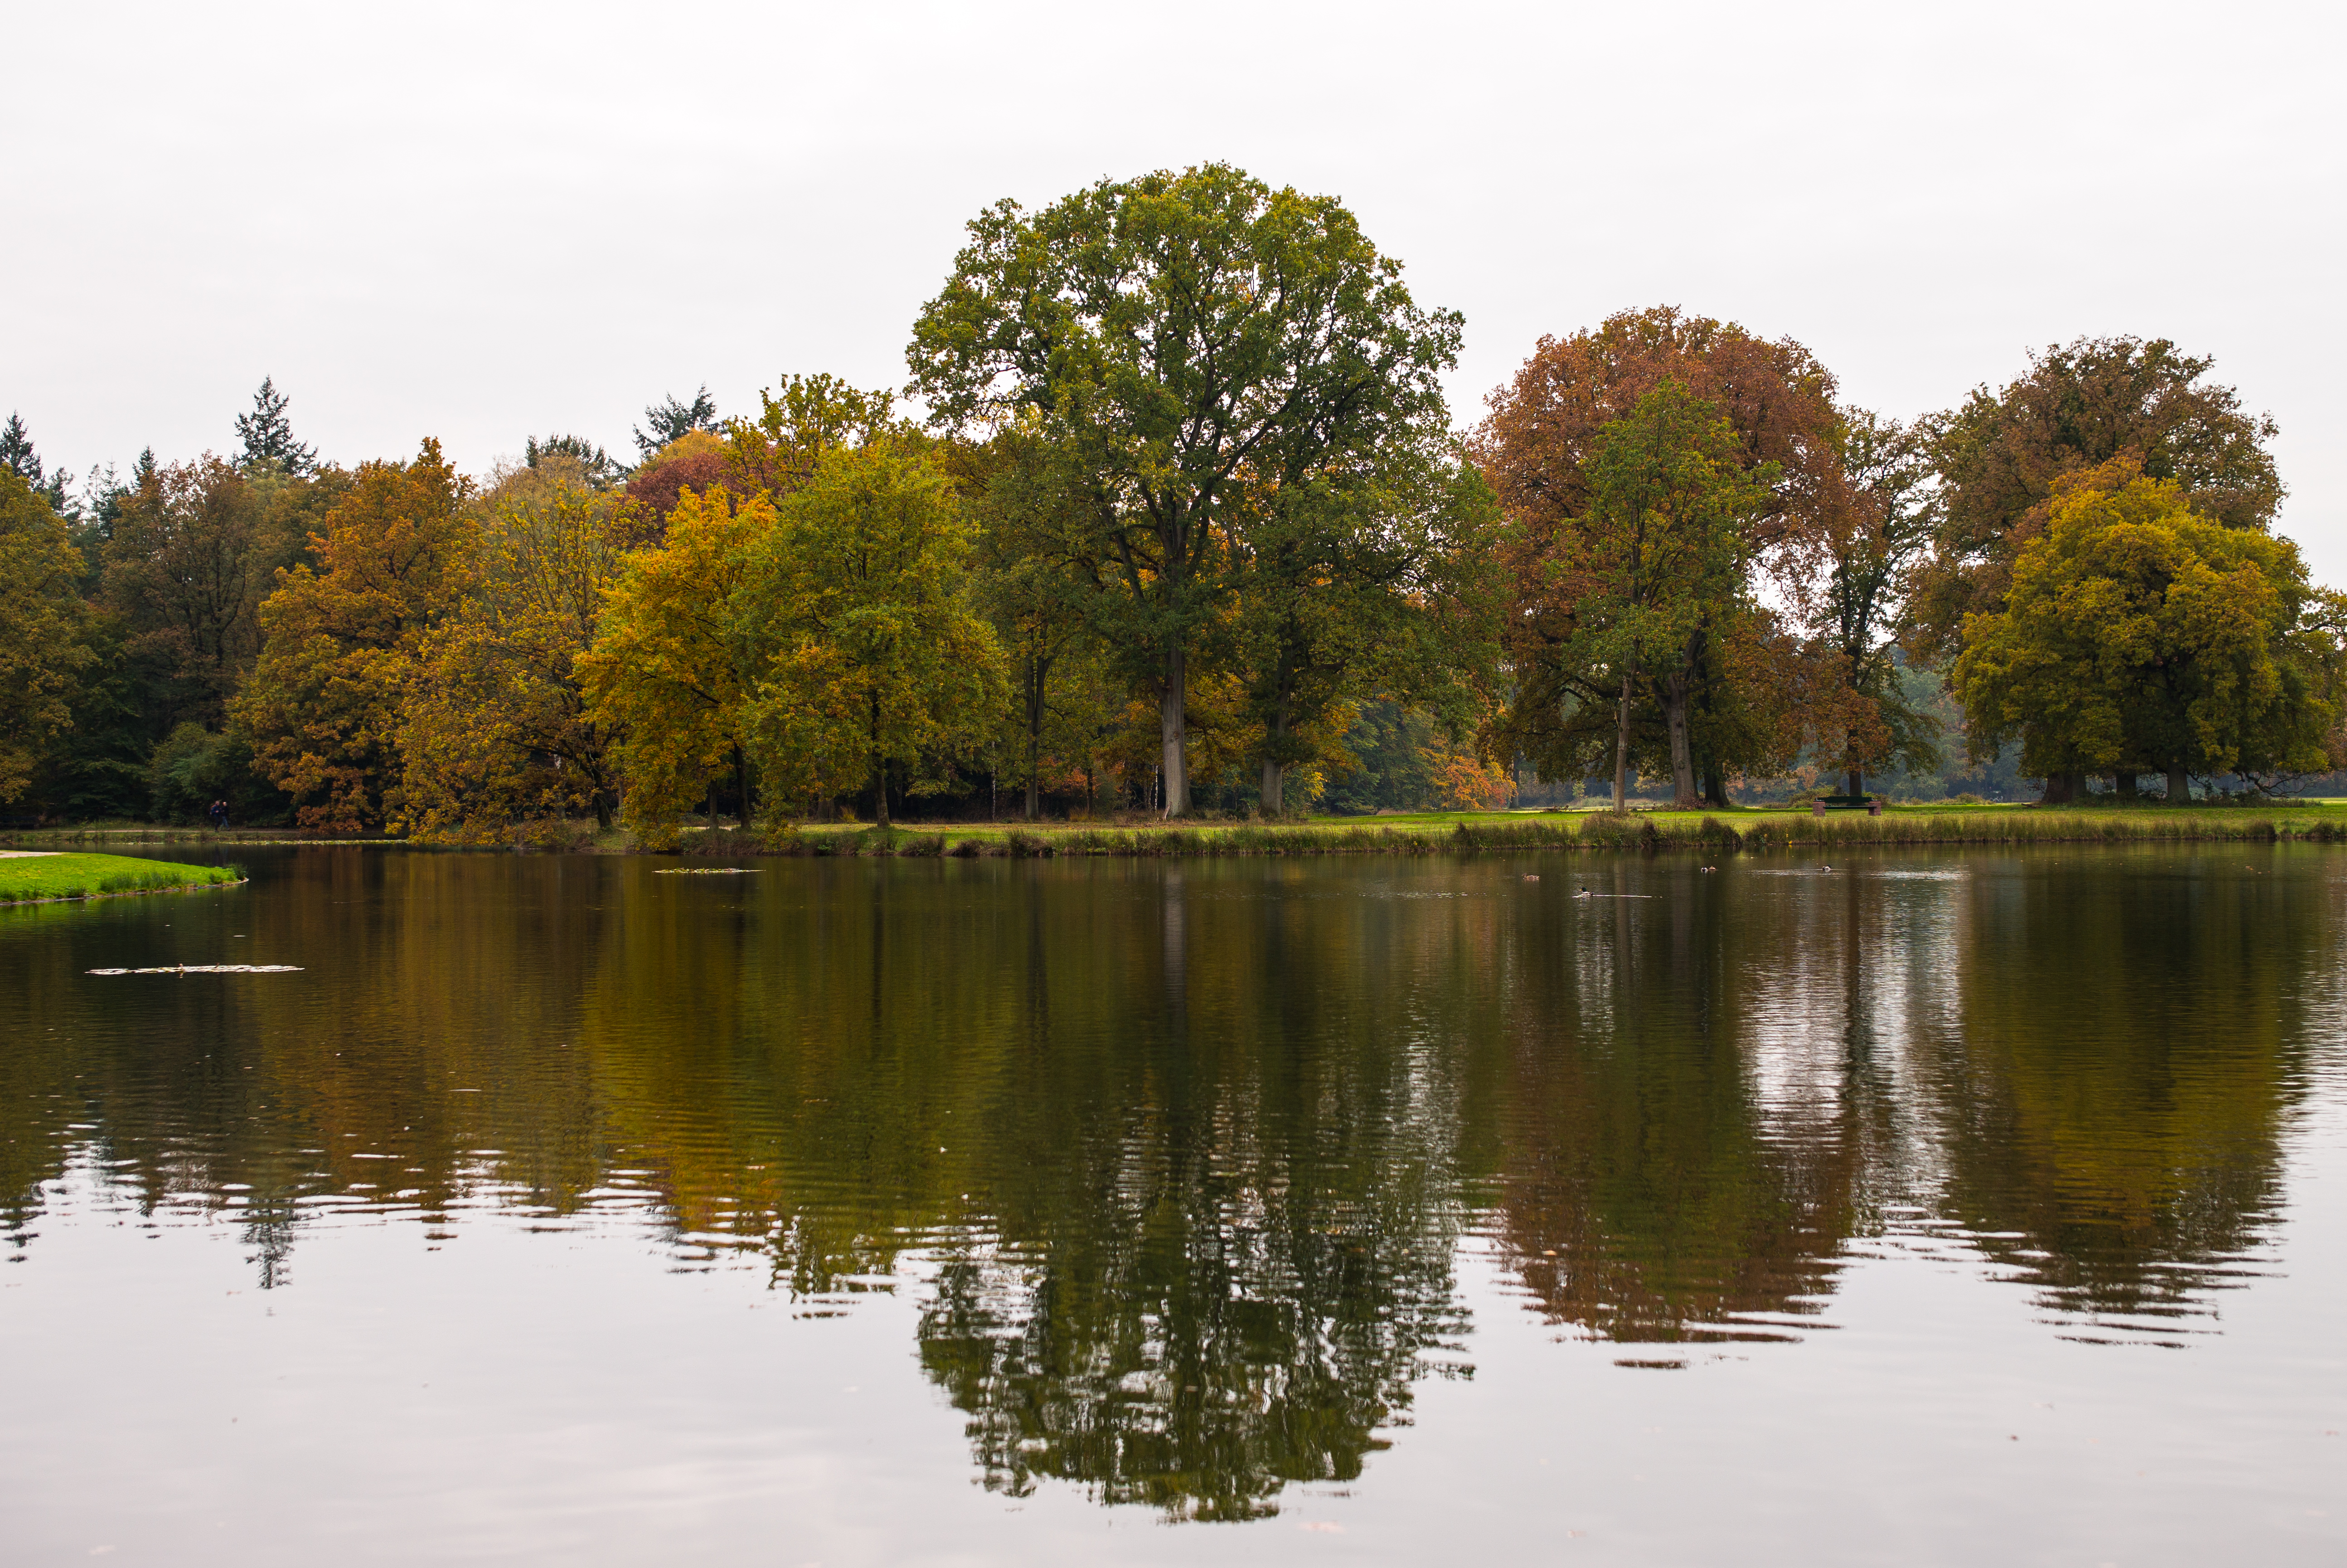
landscape, tree, water, nature, forest, plant, meadow, leaf, fall, lake, river, travel, pond, reflection, autumn, park, reservoir, season, waterway, body of water, trees, leaves, national, holland, netherlands, colors, m, dutch, 50, leica, 240, summilux, changing, hoge, veluwe, fish pond, woody plant, bayou